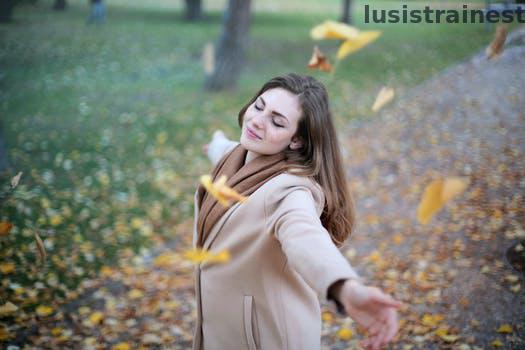
Label: Watermark